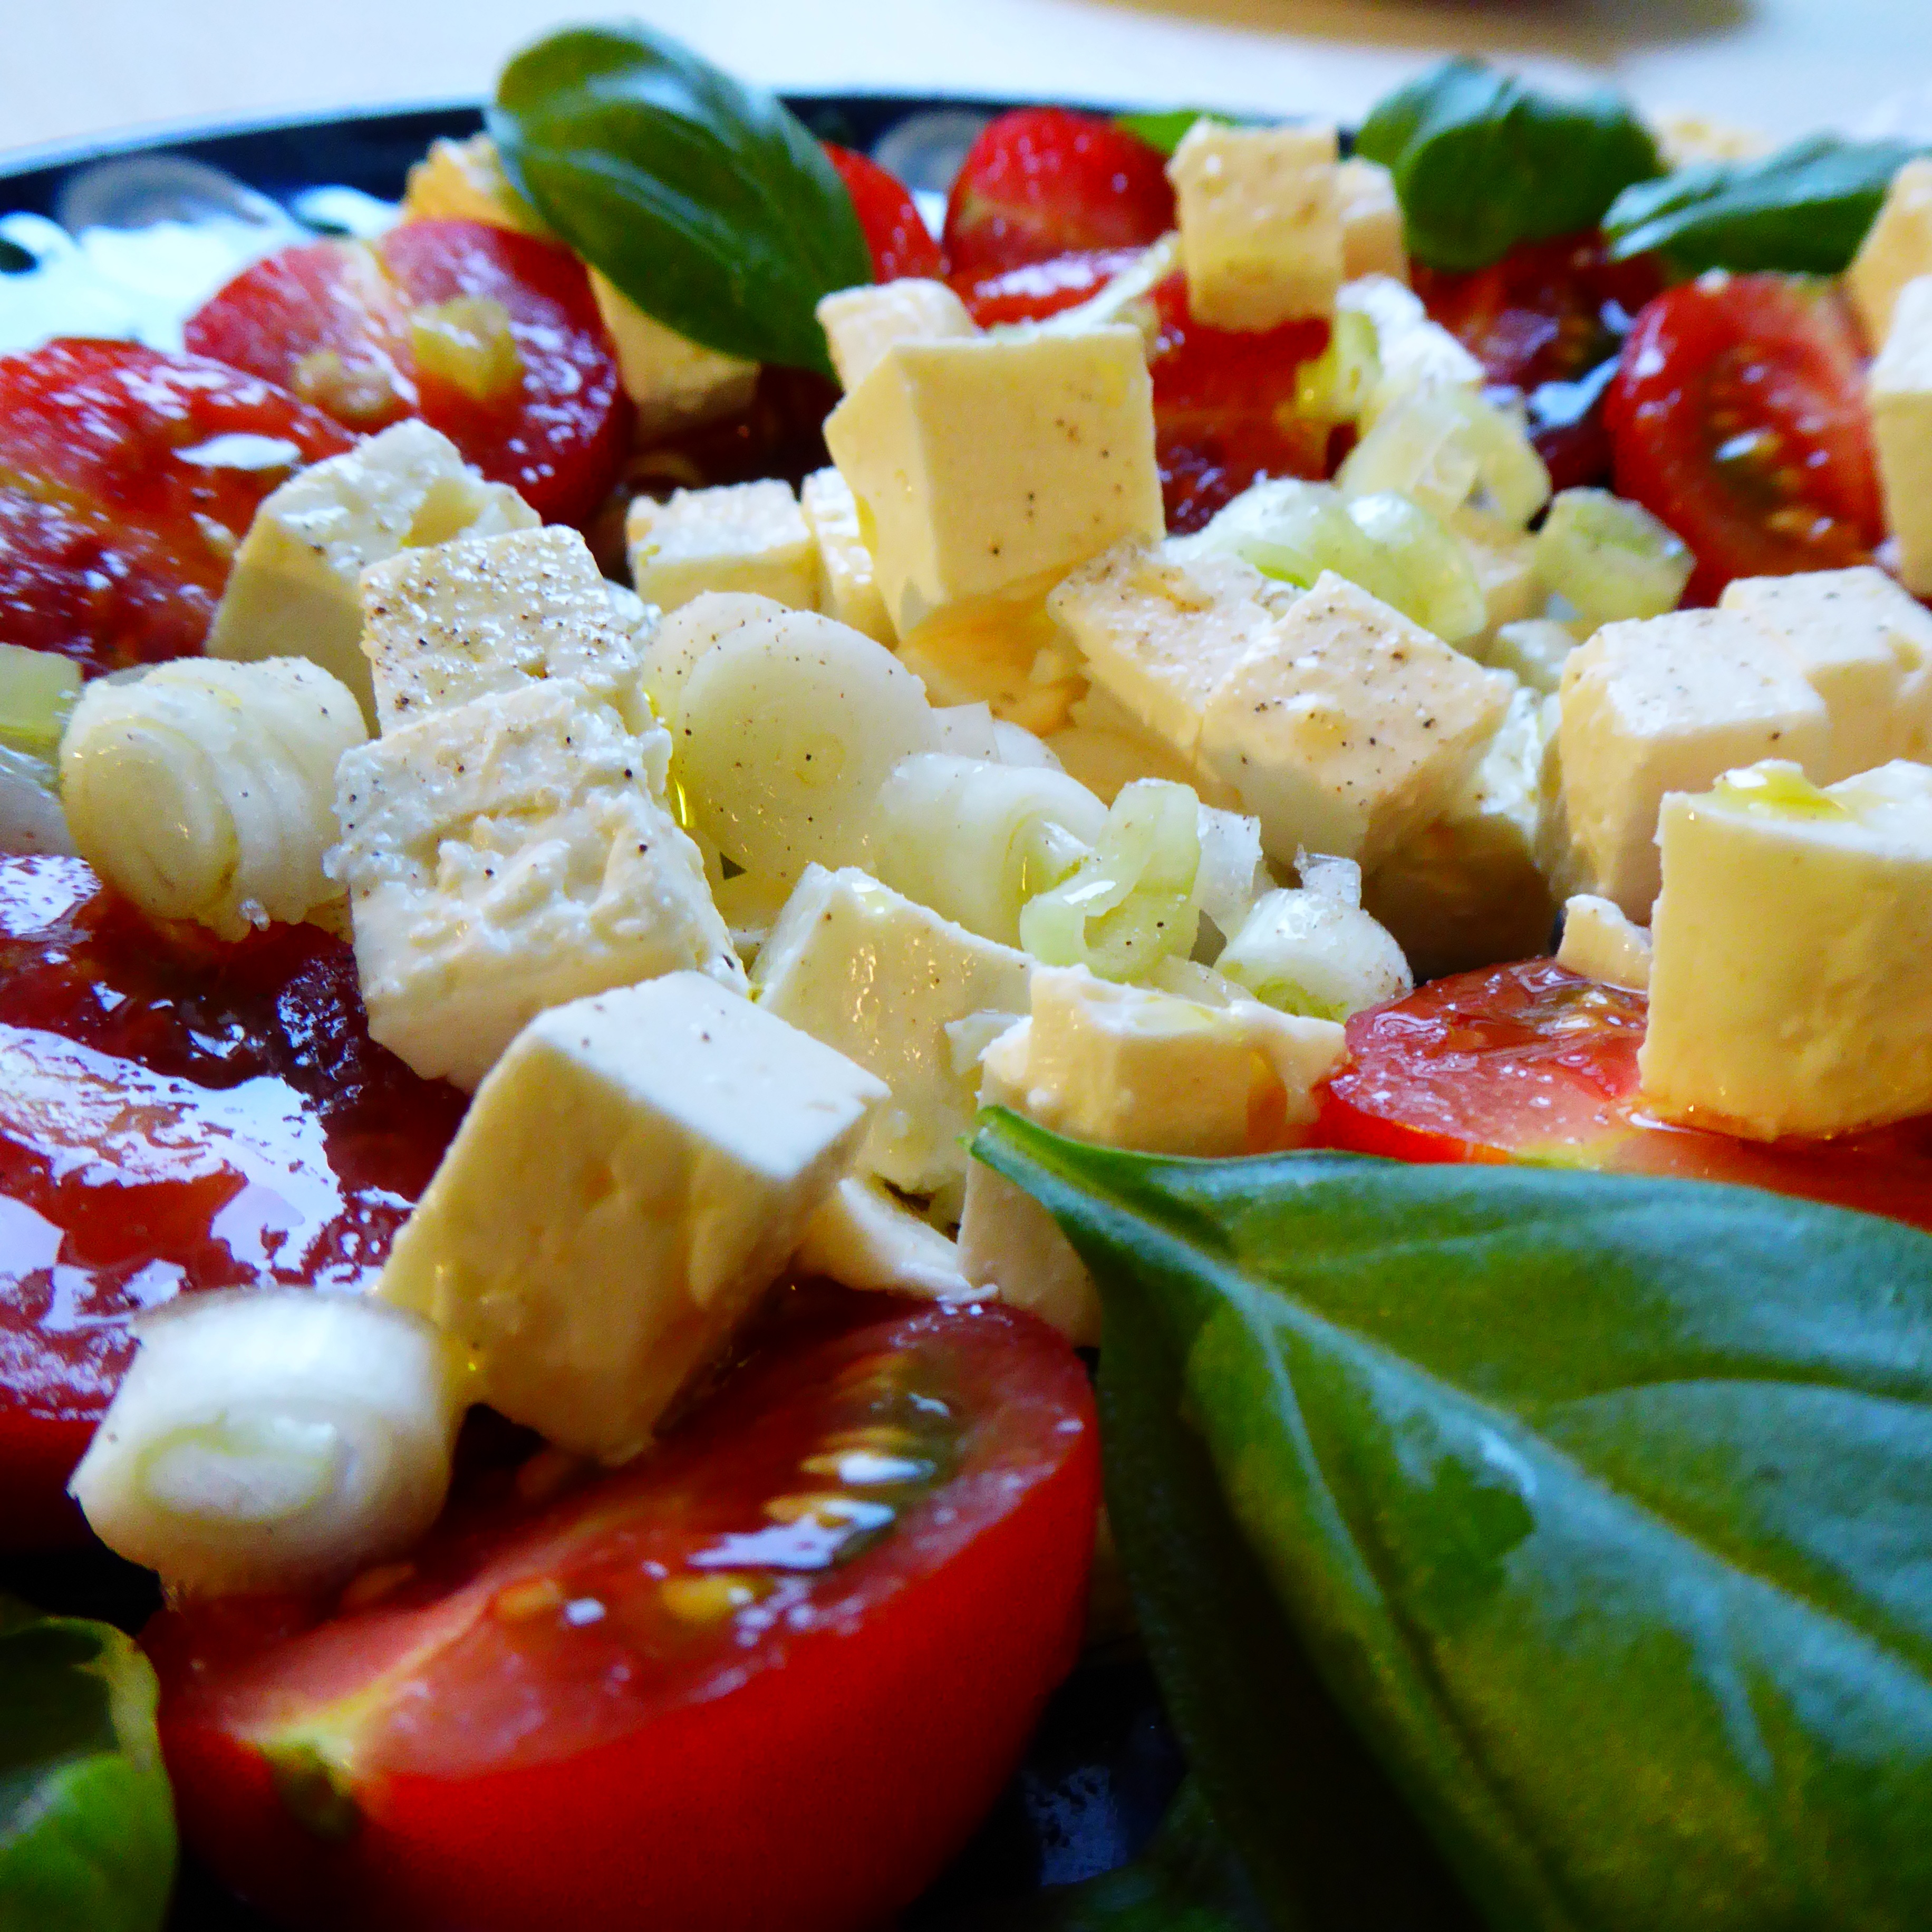
plant, fruit, dish, meal, food, salad, mediterranean, produce, vegetable, healthy, cuisine, delicious, dairy product, onion, basil, cheese, tomatoes, vegetarian food, starter, frisch, italian, flowering plant, potato salad, greek food, onion rings, feta cheese, feta, greek salad, land plant, panzanella